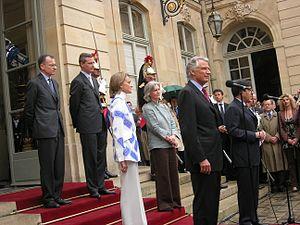
Passation de pouvoir
Le Premier ministre français dispose d’un cabinet ayant à sa tête un directeur, issu de la haute fonction publique.